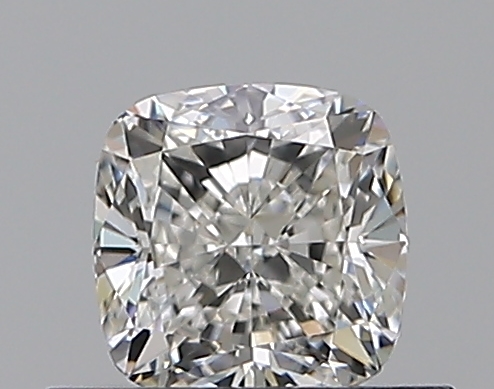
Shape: cushion
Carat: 0.56
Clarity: VVS2
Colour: G
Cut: EX
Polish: EX
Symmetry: EX
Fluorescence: N
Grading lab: GIA
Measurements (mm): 4.56 x 4.48 x 3.13